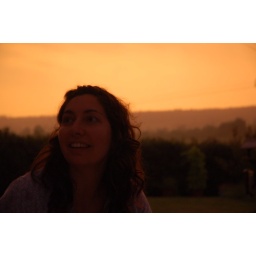
tiff in orange sky